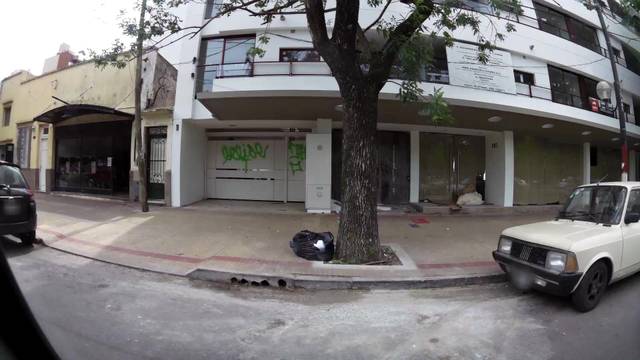
Region: Argentina
Coordinates: -34.93, -57.943